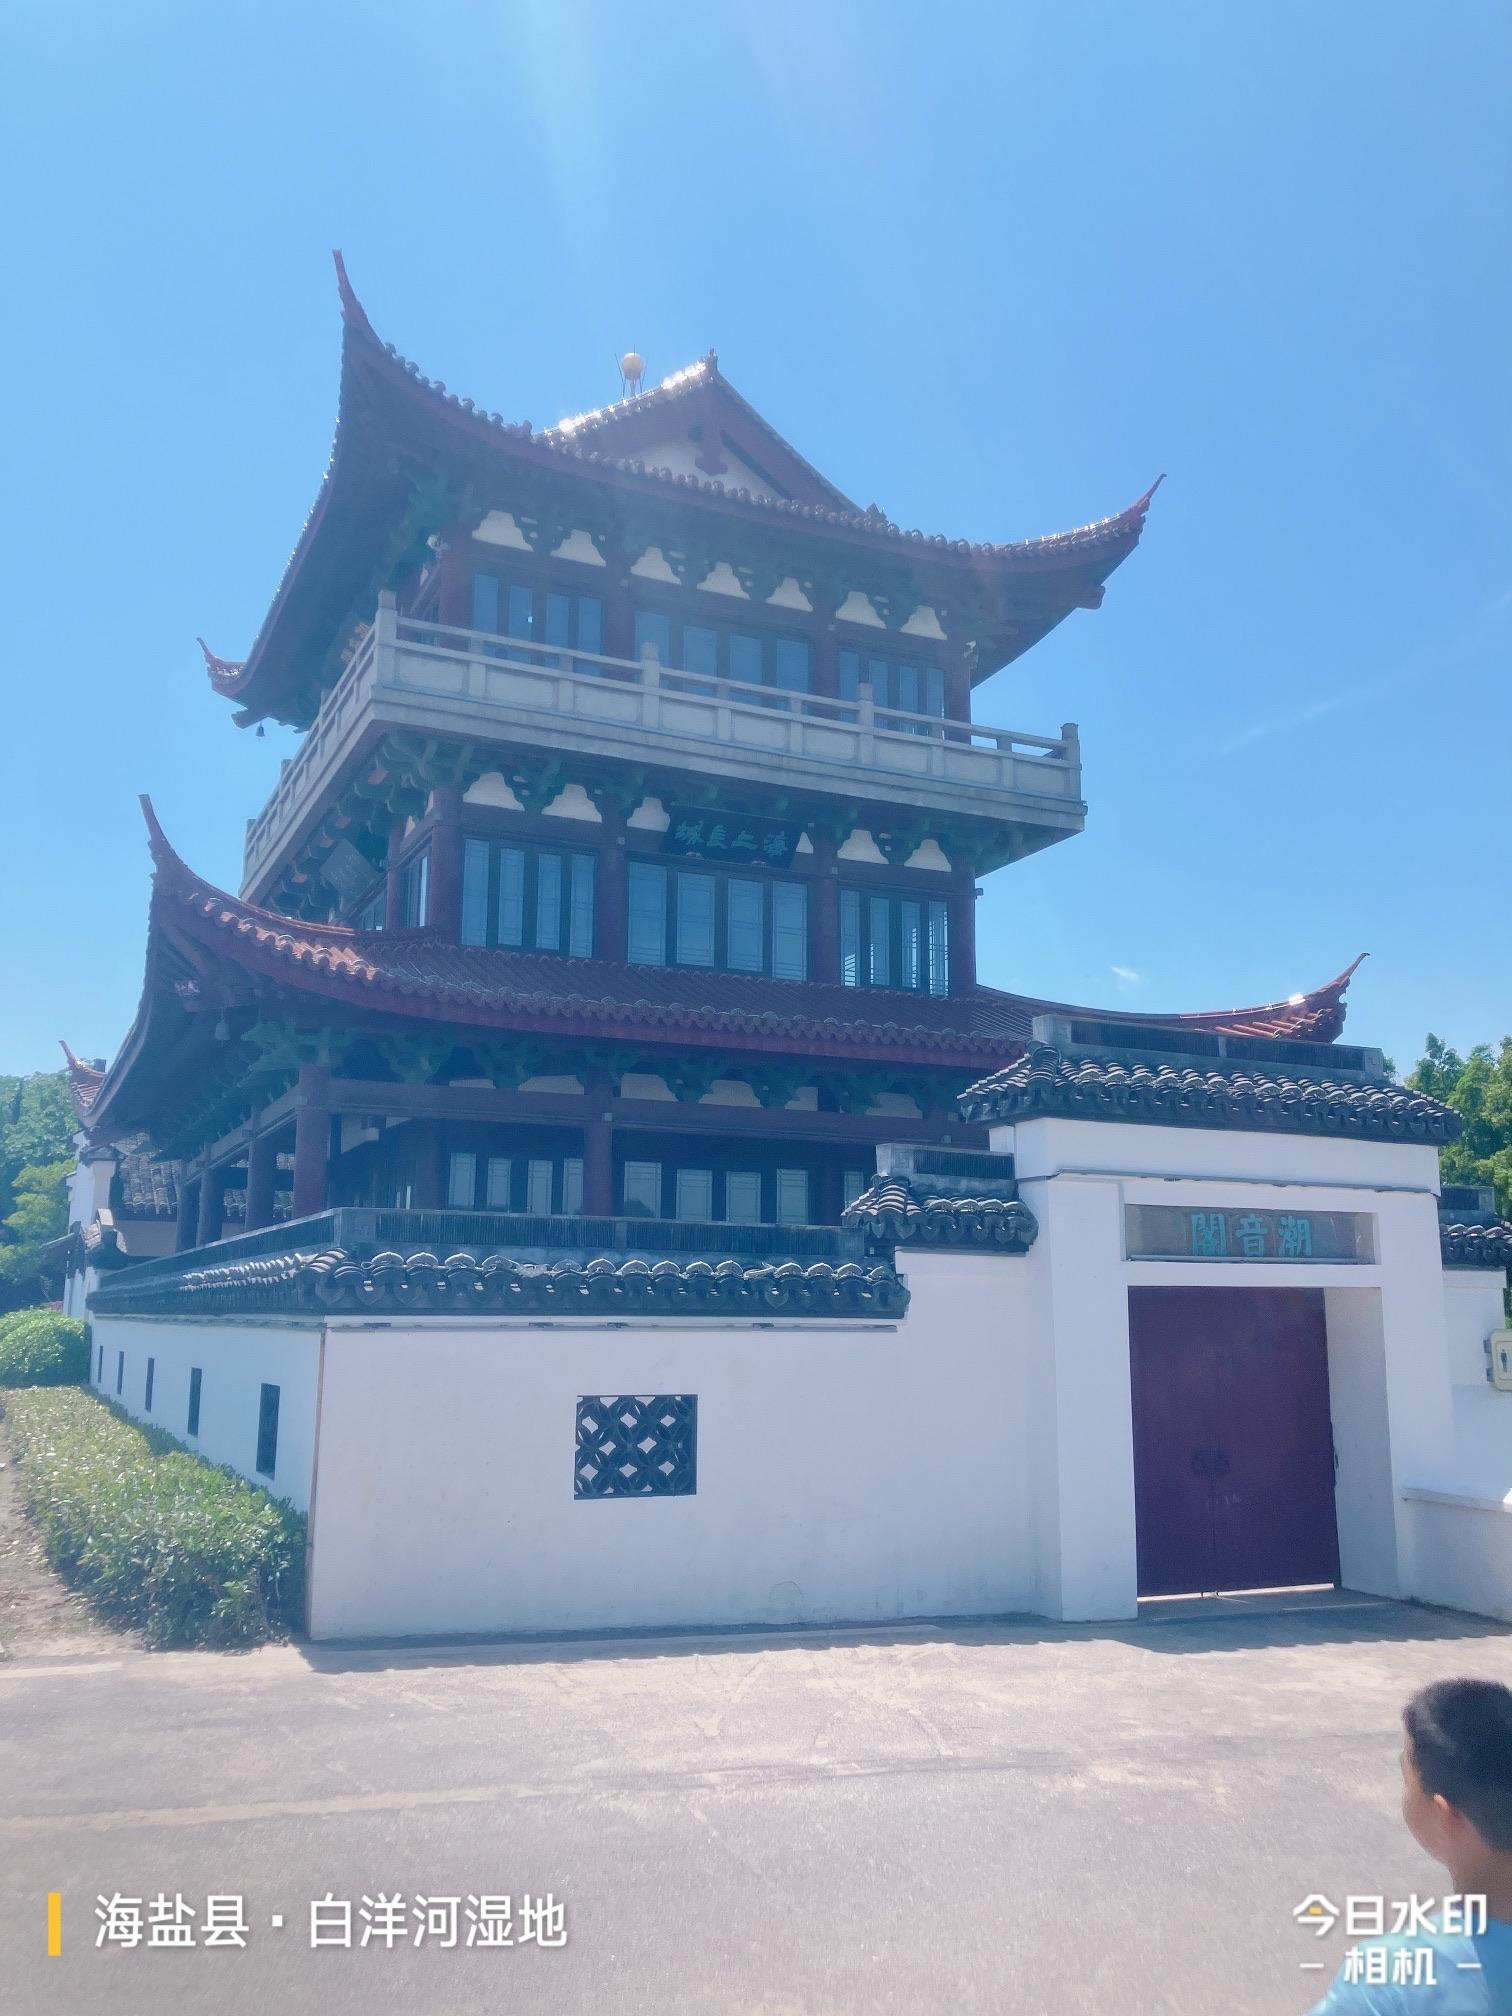
地标名称：潮音阁
所在城市：嘉兴市·海盐县